Frank Sinatra

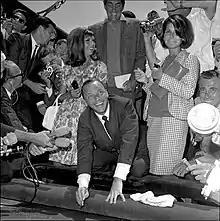
Sinatra leaving his signature in concrete at Grauman's Chinese Theatre in Hollywood, California on July 21, 1965

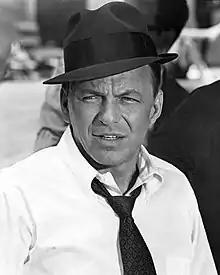
Sinatra in "Tony Rome" (1967)

Santopietro stated that by the early 1980s, Sinatra's voice had "coarsened, losing much of its power and flexibility, but audiences didn't care." In 1982, he signed a three-year, $16million deal with the Golden Nugget of Las Vegas.